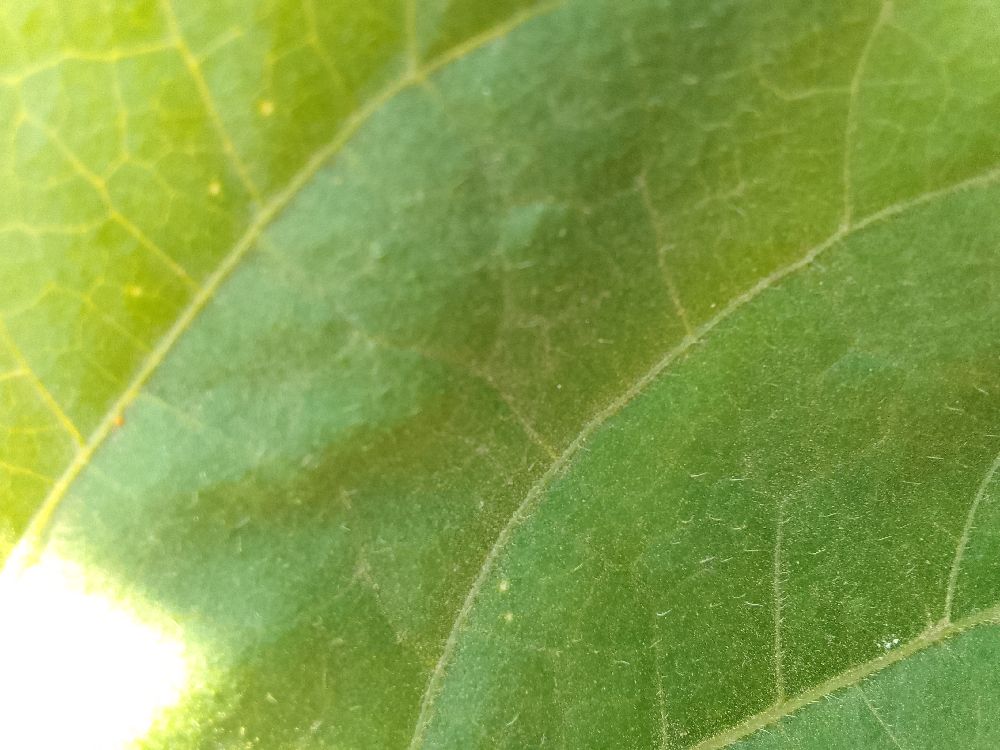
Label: healthy